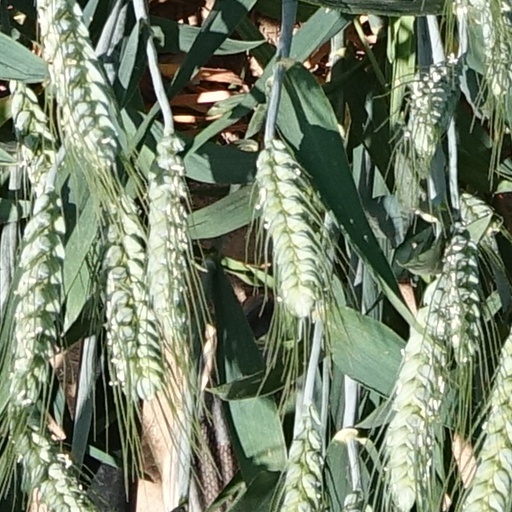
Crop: wheat